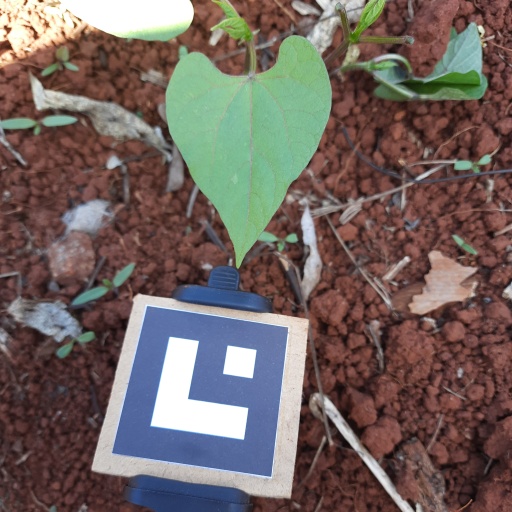
Observations: flat surface, no eating holes, under shade